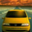
Label: automobile